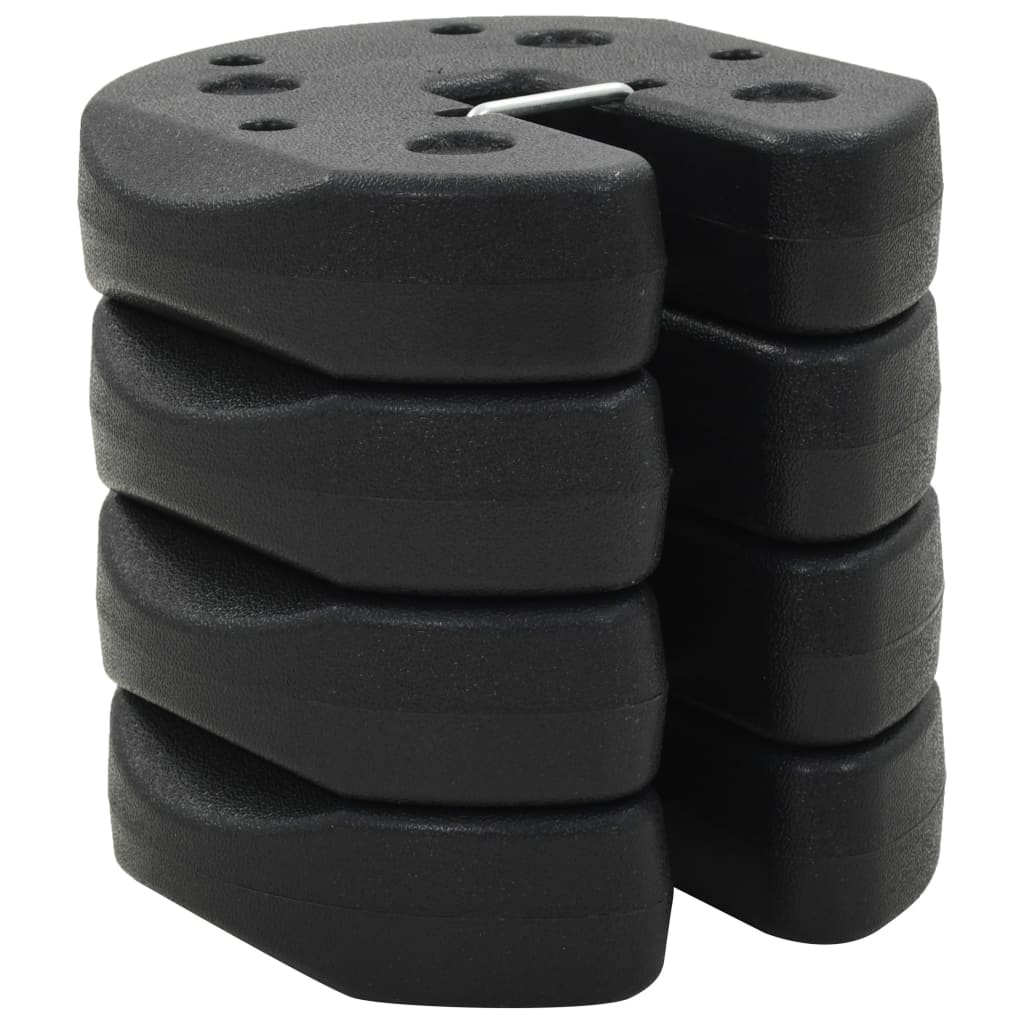
Gazebo Weight Plates 4 pcs Black 220x50 mm Concrete
Our 4 pieces of weight plates will provide a cost-effective option for safely securing your gazebos, party tents, outdoor parasols or any other outdoor equipment. Made of concrete inside and covered with plastic, these base weights are durable and weather resistant. Each weight is suitable for the tube size up to 30 mm. This set of weights can be stacked on top of each other to prevent your tent topple or fly away in high winds. Our gazebo weight plates are easy to use and transport. Colour: Black Material: Concrete with plastic cover Dimensions: 220 x 50 mm (Diameter x H) Suitable for 30 mm tube Weight (each): 3.25 kg Easy to use and transport Delivery includes 4 weight plates
Brand: vidaXL
Category: Home & Garden > Lawn & Garden > Outdoor Living > Outdoor Structures > Canopy & Gazebo Accessories > Canopy Weights